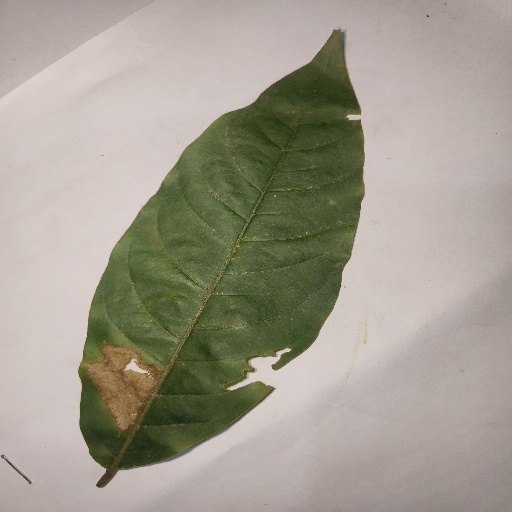
Species: HariTaki
Leaf condition: Bacterial Spot